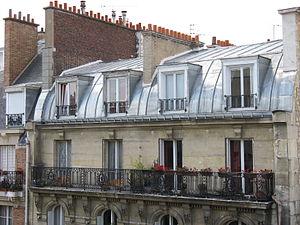
Chambres de bonnes sur les toits de Paris
La taxe sur les loyers élevés des logements de petite surface est une taxe française, en vigueur du 1ᵉʳ janvier 2012 au 31 décembre 2019, destinée à lutter contre la pratique de loyers abusifs pour les micrologements.
La plomberie est un métier très ancien, dont l'origine remonte à la construction des pyramides en Égypte antique ; attesté par des tuyaux en cuivre vieux de 4 500 ans, c'est un métier qui n'a cessé de s'améliorer et de se développer au cours des siècles et des générations de plombiers qui l'on servi.
Un micrologement est un logement d'une superficie considérée comme « petite ». Cette notion de grandeur est différente suivant les pays.
Une chambre de bonne est une pièce séparée d'un appartement au sein d'une maison bourgeoise, généralement aménagée sous les combles, éclairée par des fenêtres de toit et, généralement accessible par des escaliers spécifiques dits de service, initialement conçue pour servir de chambre à l'un des domestiques engagés par la famille occupant le reste de l'habitation.